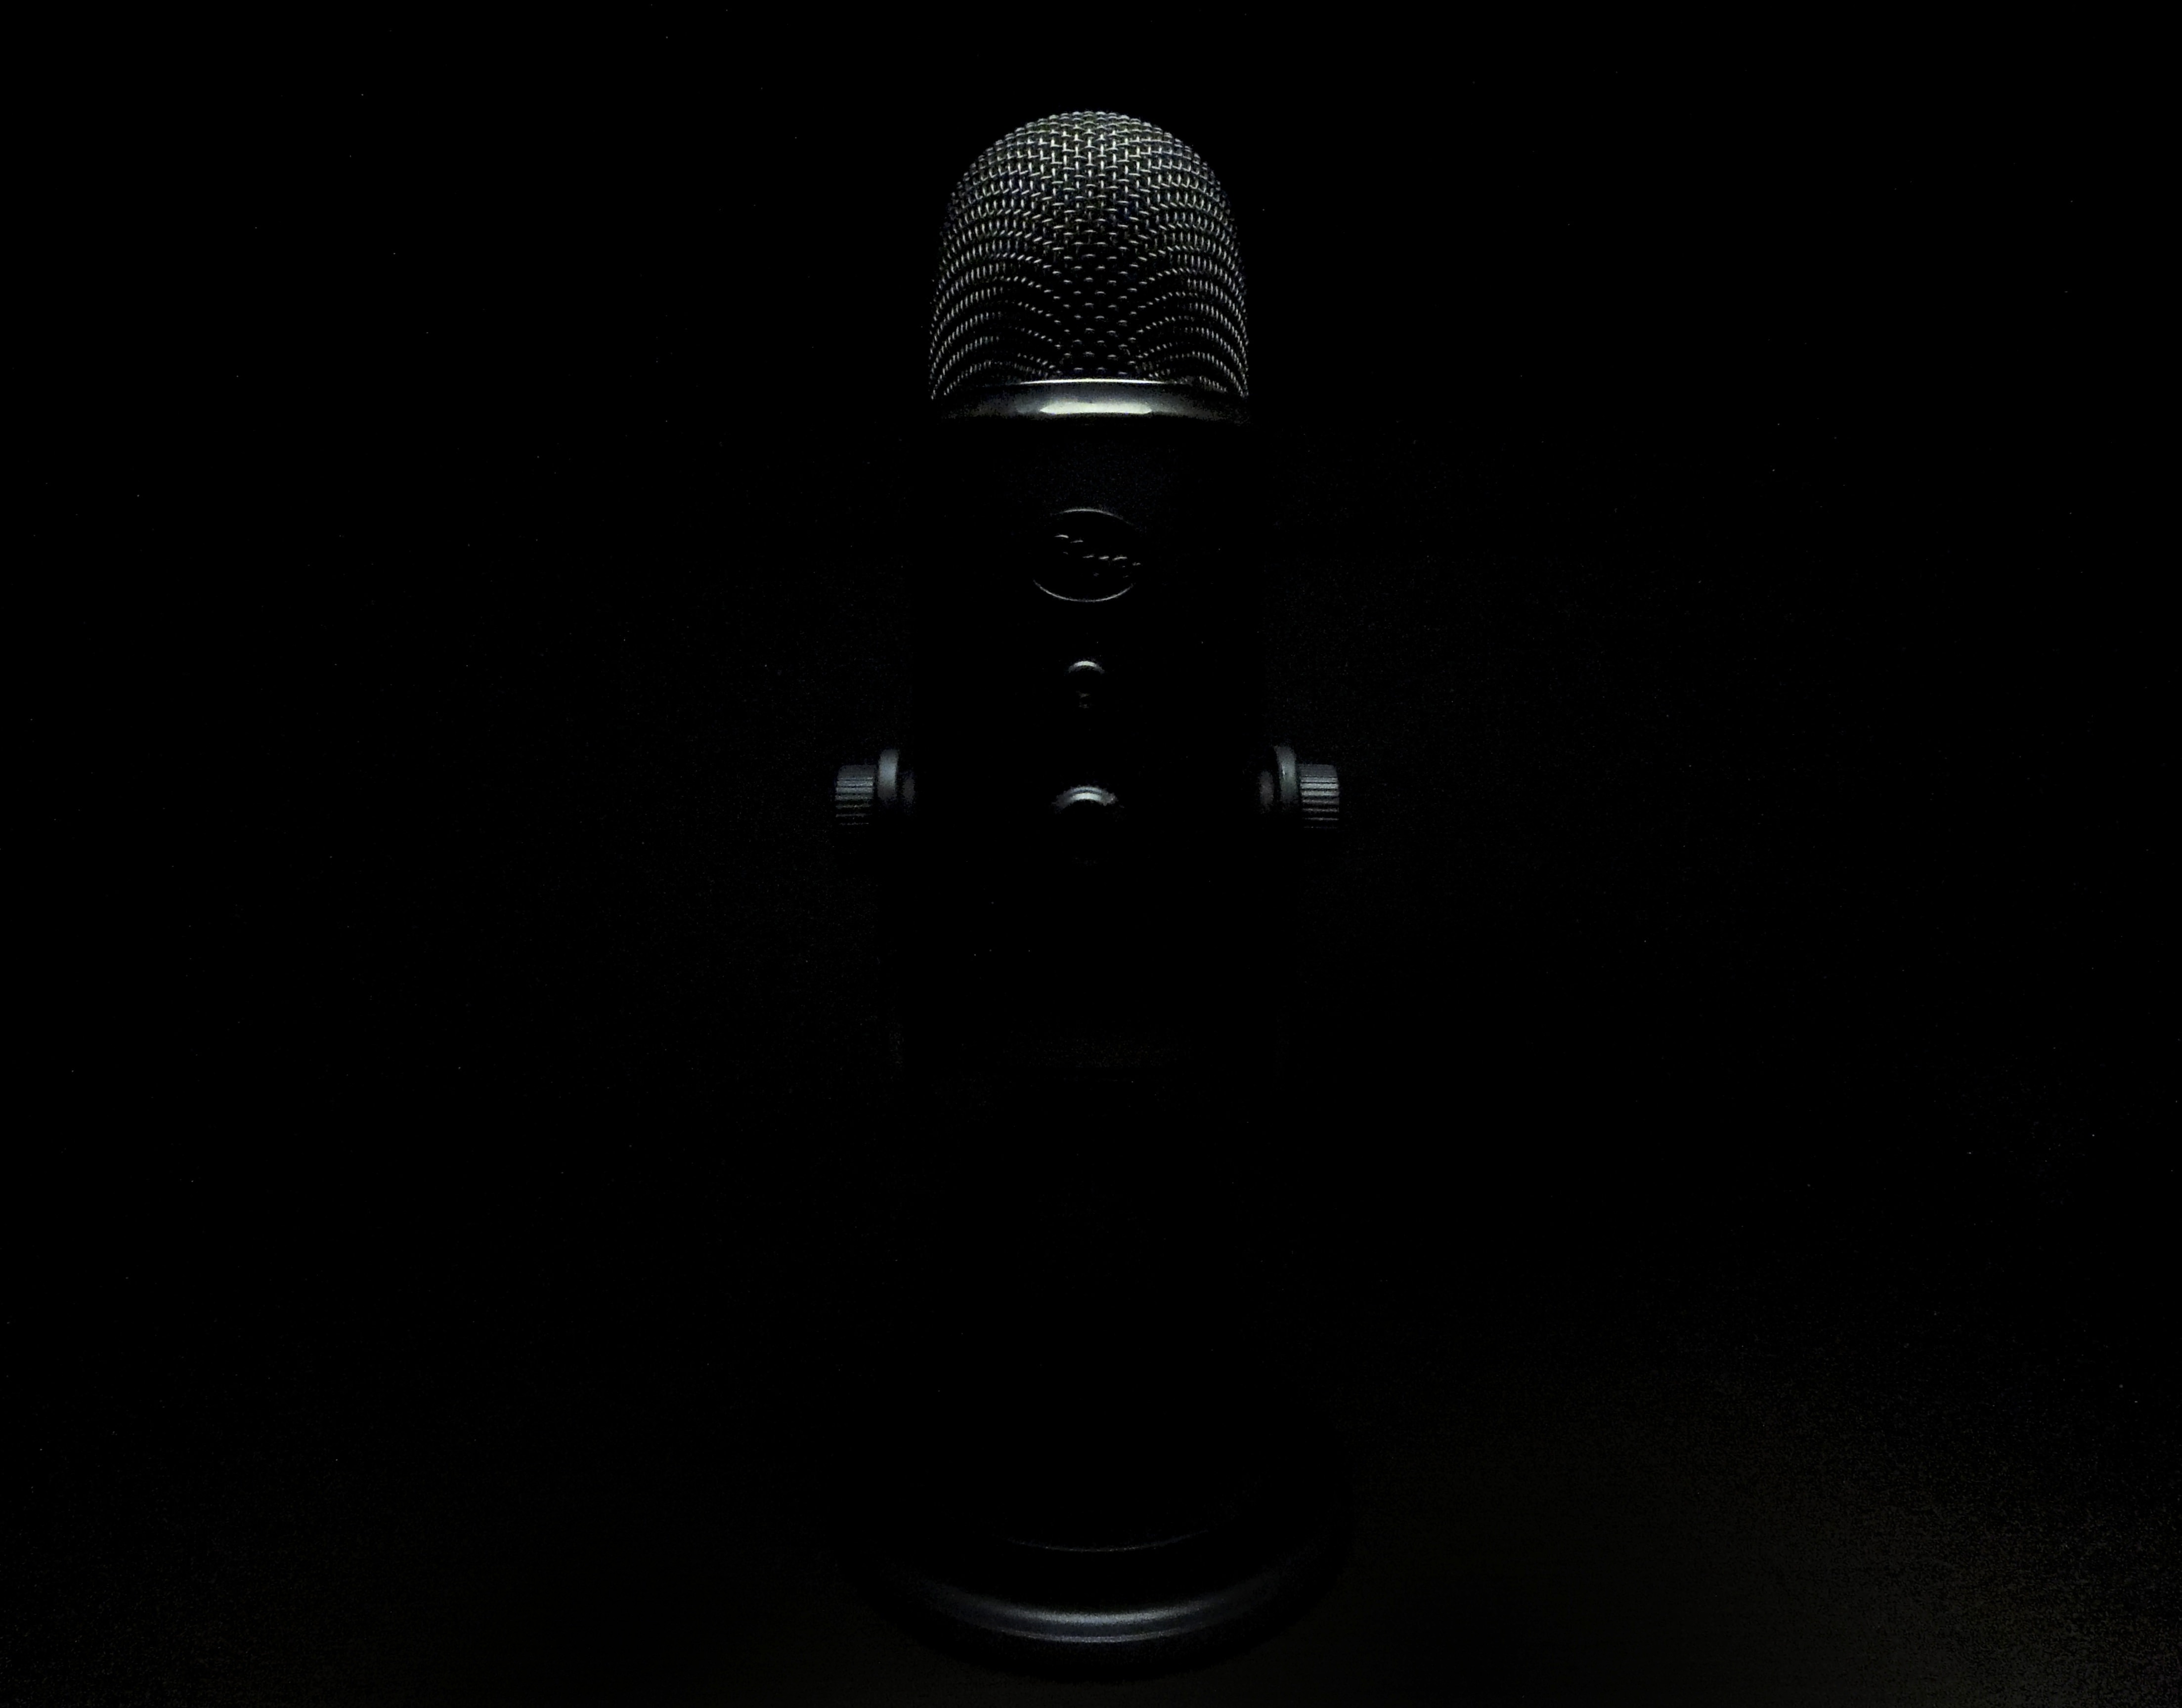
light, black and white, dark, microphone, darkness, micro, black, monochrome, lighting, device, stereo, recording, electronics, audio, light fixture, sound, records, sound recording, audio equipment, monochrome photography, incandescent light bulb